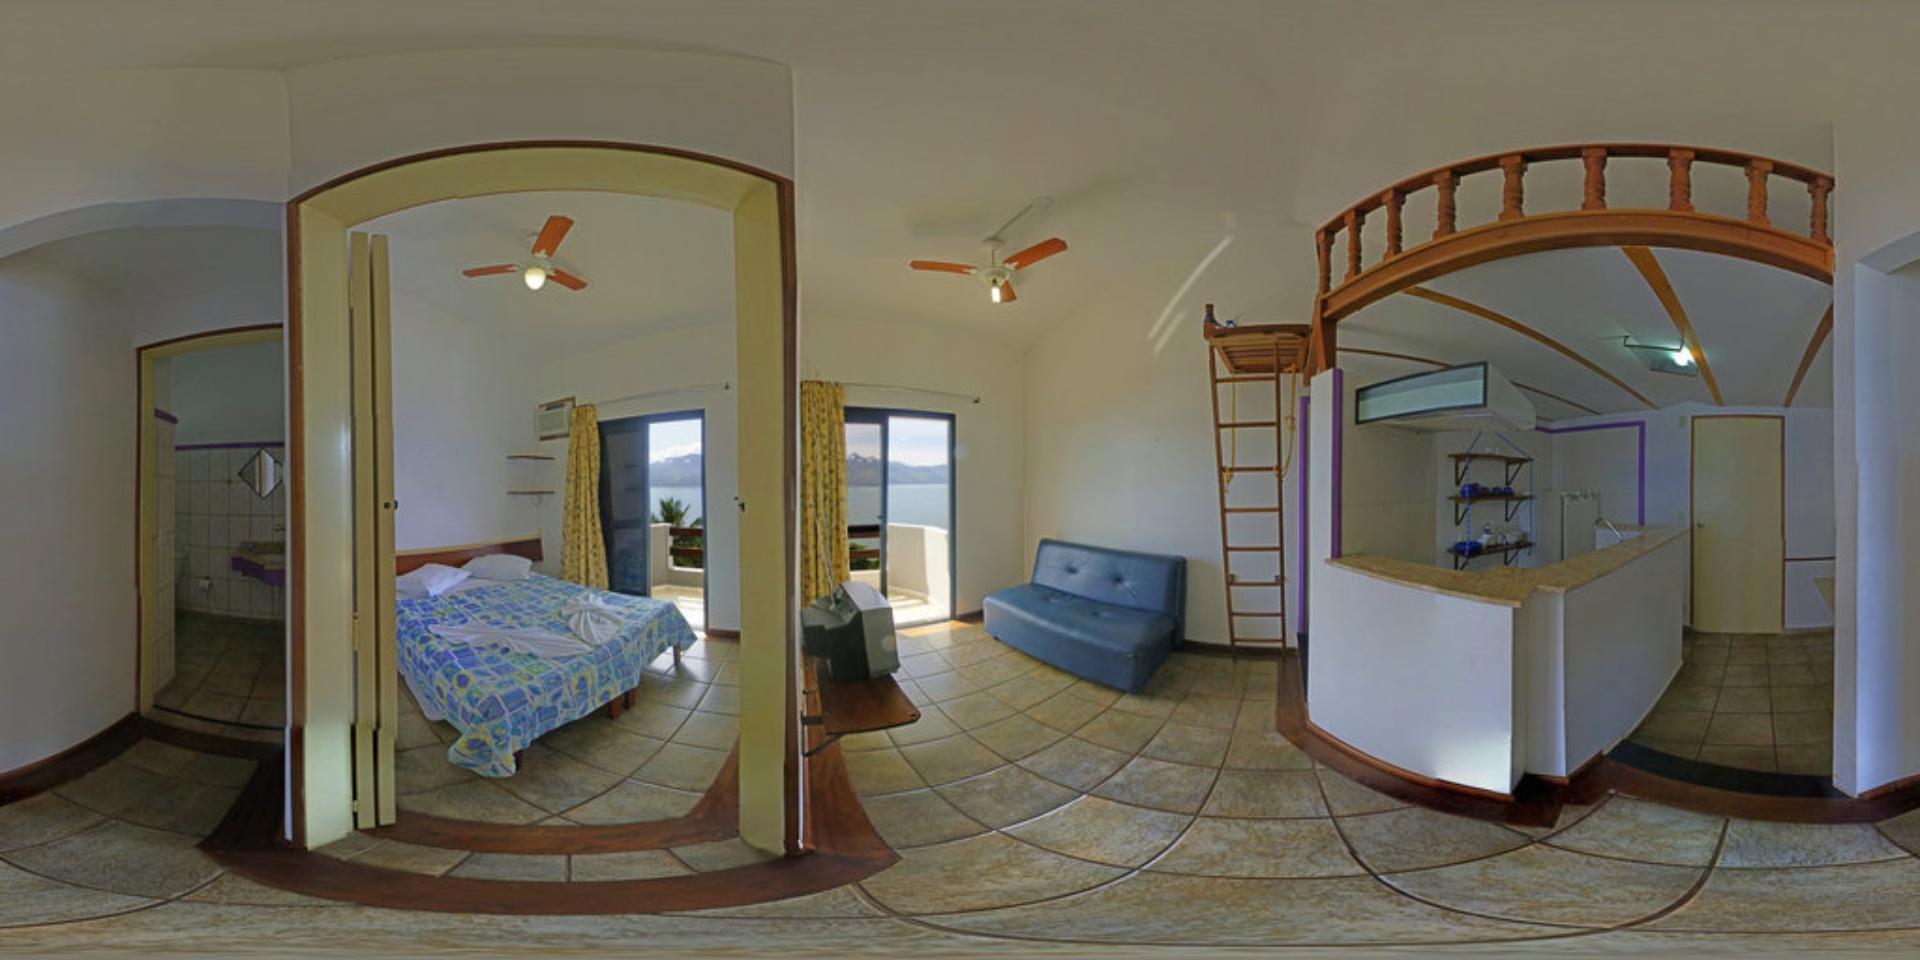
Referred object: Blue sofa

Referred object: turn slightly right to face the blue sofa

Referred object: tv